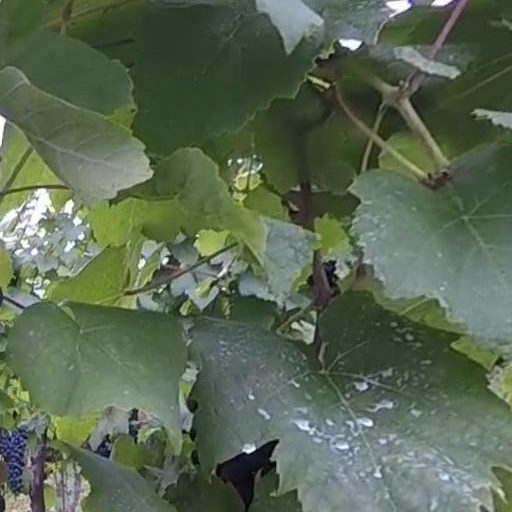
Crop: grape